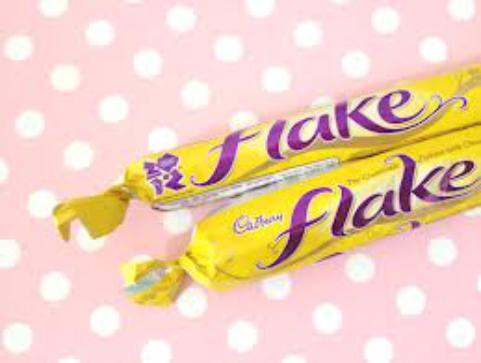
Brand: Chocolate Flakes
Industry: Food